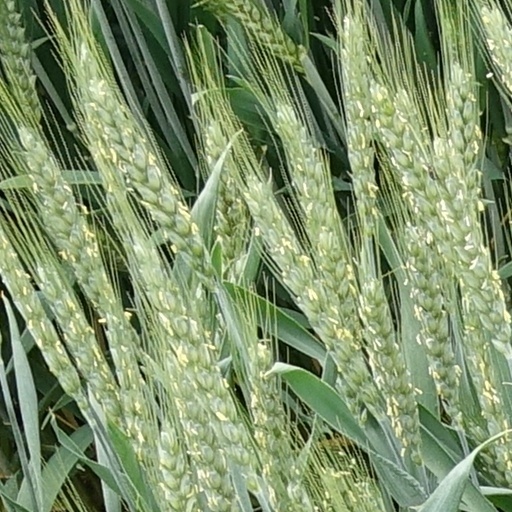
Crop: wheat